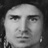
Emotion: neutral